Lucía García

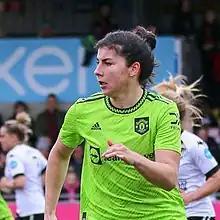
García playing for Manchester United in 2023

Lucía García Córdoba (born 14 July 1998) is a Spanish professional footballer who plays as a forward or winger for Liga MX Femenil side C.F. Monterrey and the Spain national team. Starting with Spain U17, she has represented Spain internationally since 2015.